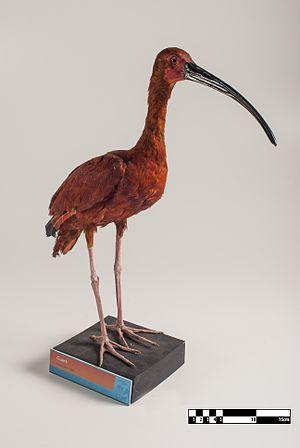
L'Ibis rouge est une espèce d'oiseaux grégaires dont les colonies peuvent atteindre plusieurs milliers d'individus.